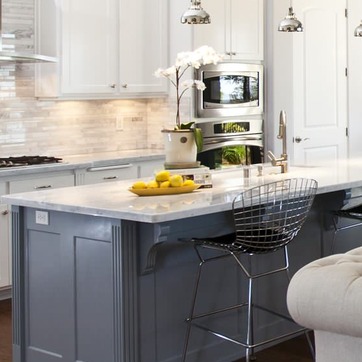
Material: food